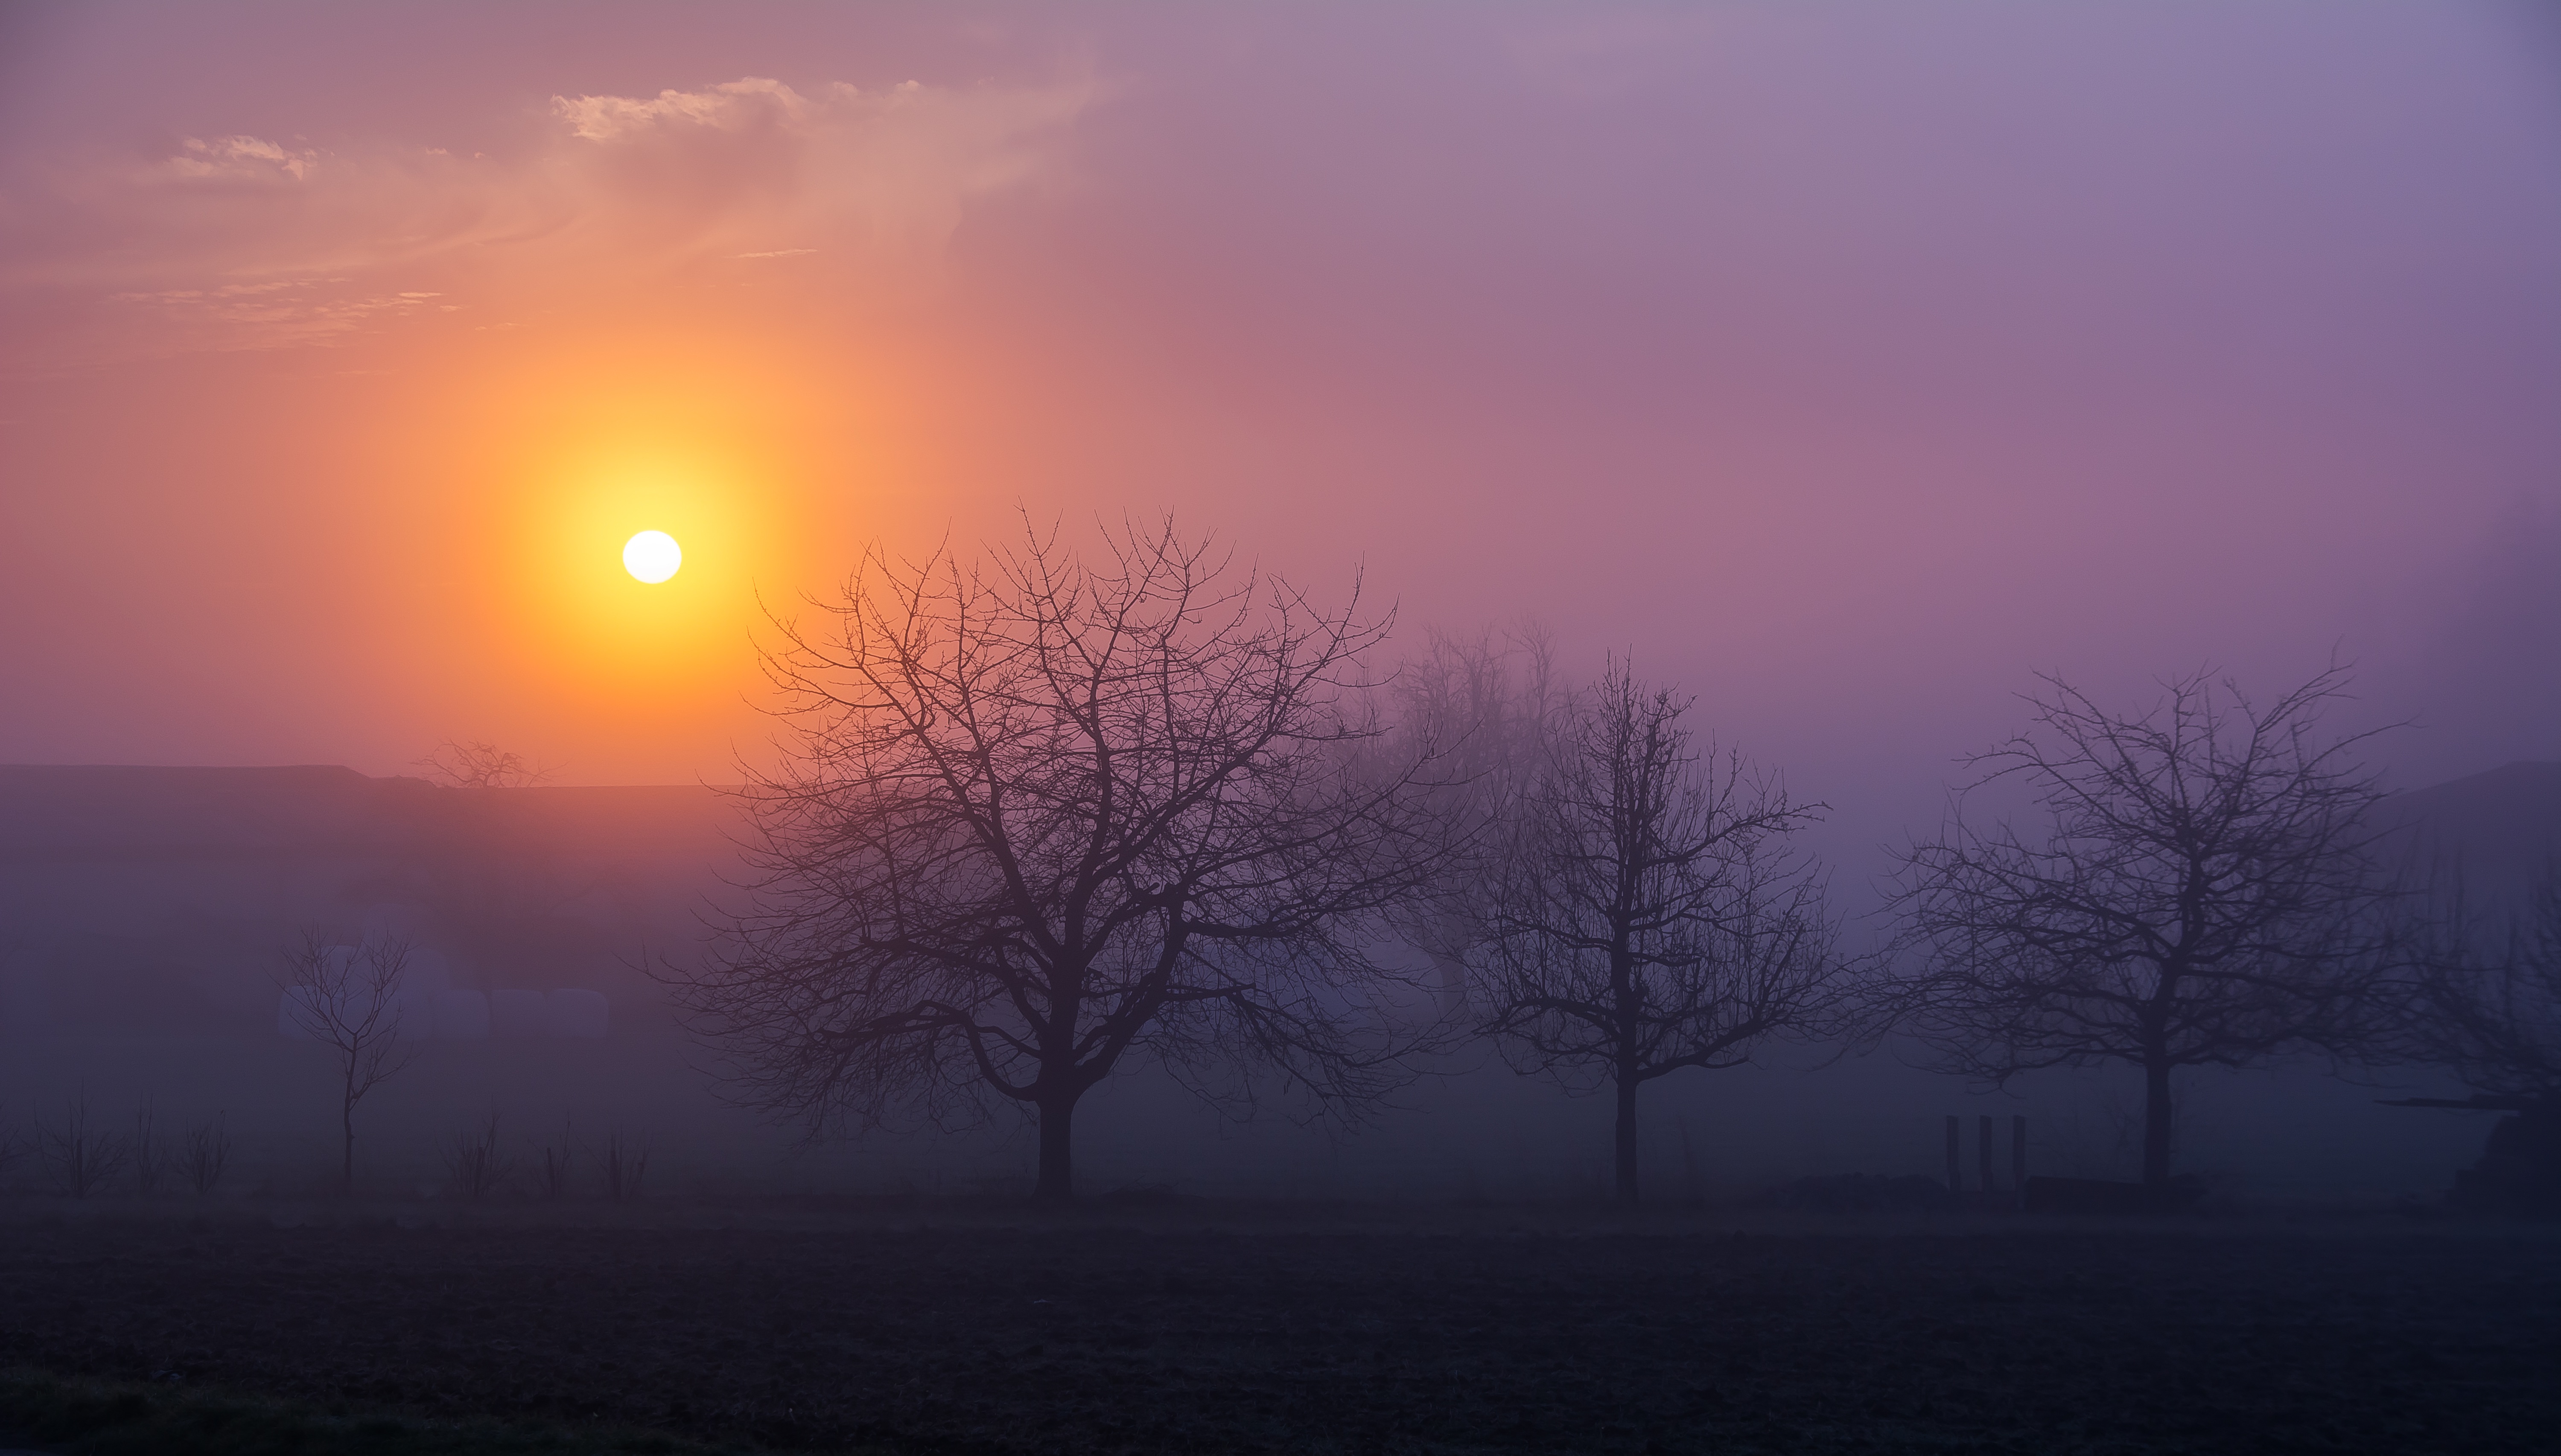
horizon, sun, fog, sunrise, sunset, mist, sunlight, morning, dawn, atmosphere, dusk, evening, weather, haze, afterglow, atmospheric phenomenon, red sky at morning